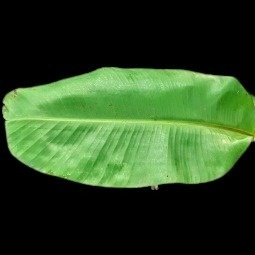
Label: Calcium